Philadelphia Athletics 18, Cleveland Indians 17 (1932)

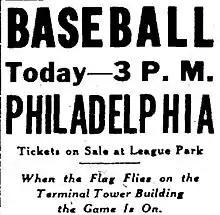
Advertisement for tickets for the July 10, 1932 game

The single game in Cleveland was necessitated because until the 1934 season, Sunday baseball was illegal in Pennsylvania. Thus, the Athletics and other Pennsylvania teams were required to play road games out of the state on Sundays. The Athletics had played a single Sunday home game in 1926 to test the law, but it had been upheld by the Pennsylvania Supreme Court. The previous Sunday, July 3, the Athletics had gone to Washington to play a one-game series against the Senators.